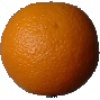
Label: orange